Tony Readings

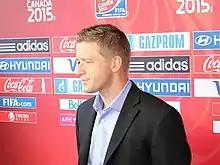
Tony Readings at the FIFA Women's World Cup Canada 2015

Anthony David Readings (born 27 October 1975) is a pro licence-qualified English football coach, performance specialist and former player who played for A.F.C. Wimbledon and North Shore United. From 2011 to 2017, he was the head coach of the Football Ferns, New Zealand's national women's football team.